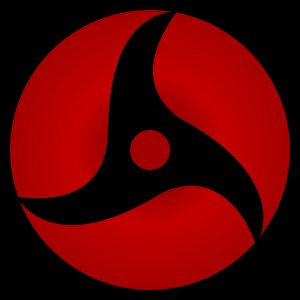
Itachi Uchiha / Evner / Sharingan / Mangekyo Sharingan
Itachi's Mangekyo Sharingan
Itachi Uchiha er en figur fra manga og anime-serien Naruto. Han var Sasuke Uchiha's ældre bror. Han var en missing-nin fra Konohagakure og et fremtrædende medlem fra Akatsuki, hvor han var partner med Kisame Hoshigaki.